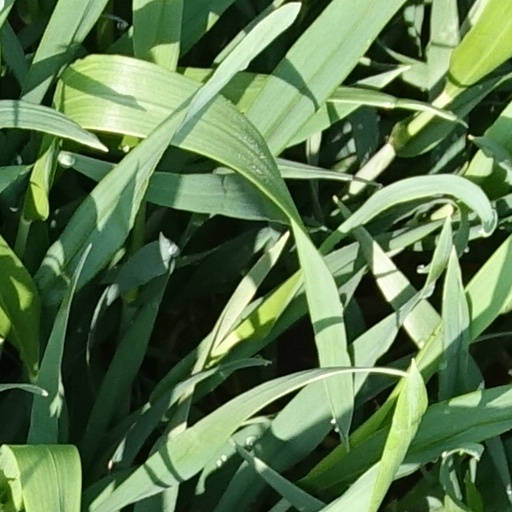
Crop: wheat